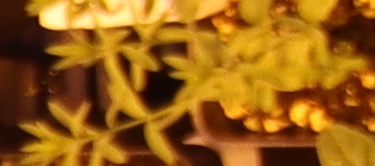
Label: Flax